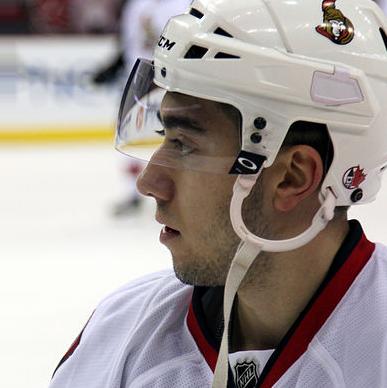
Age: 19